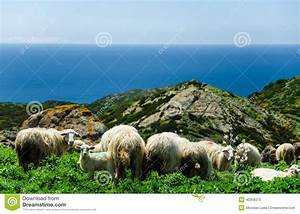
Label: sheep